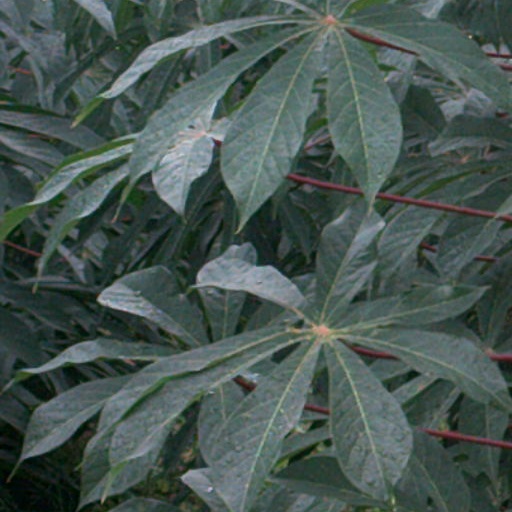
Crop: cassava